Blink-182

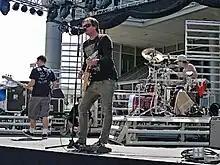
The first live performance of the group's reformation in 2009

The band regrouped in 2003 to record a fifth studio album. Inspired by lifestyle changes—all three band members became fathers before the album was released—the band infused experimental elements into its usual pop-punk sound. Its front cover emblazoned with a new "smiley face" logo for the band, the new "untitled" album——was released in November 2003 through Geffen Records, which absorbed sister label MCA earlier that year. Critics generally complimented the new, more emo direction taken for the album, and lead singles "Feeling This" and "I Miss You" were well received. The global touring schedule, which saw the band travel to Japan and Australia, also found the three performing for troops stationed in the Persian Gulf during the first year of the Iraq War. The band came to regard this period as a "huge turning point" in their career, marking a change in the way they write and record music, as well as view themselves. As the aughts wore on however, unresolved tensions within the trio—stemming from the gruelling schedule, Box Car Racer, and DeLonge's desire to spend more time with his family—became evident.